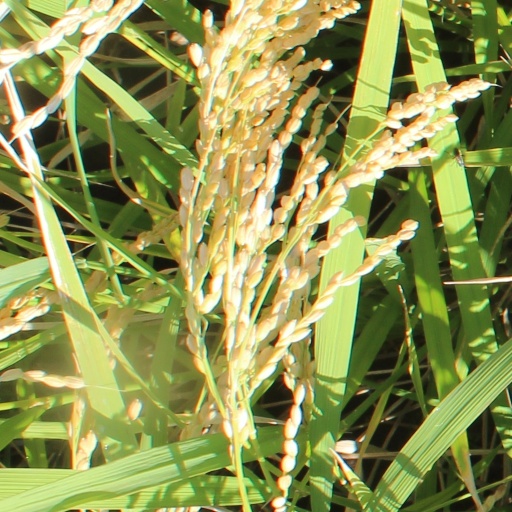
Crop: rice